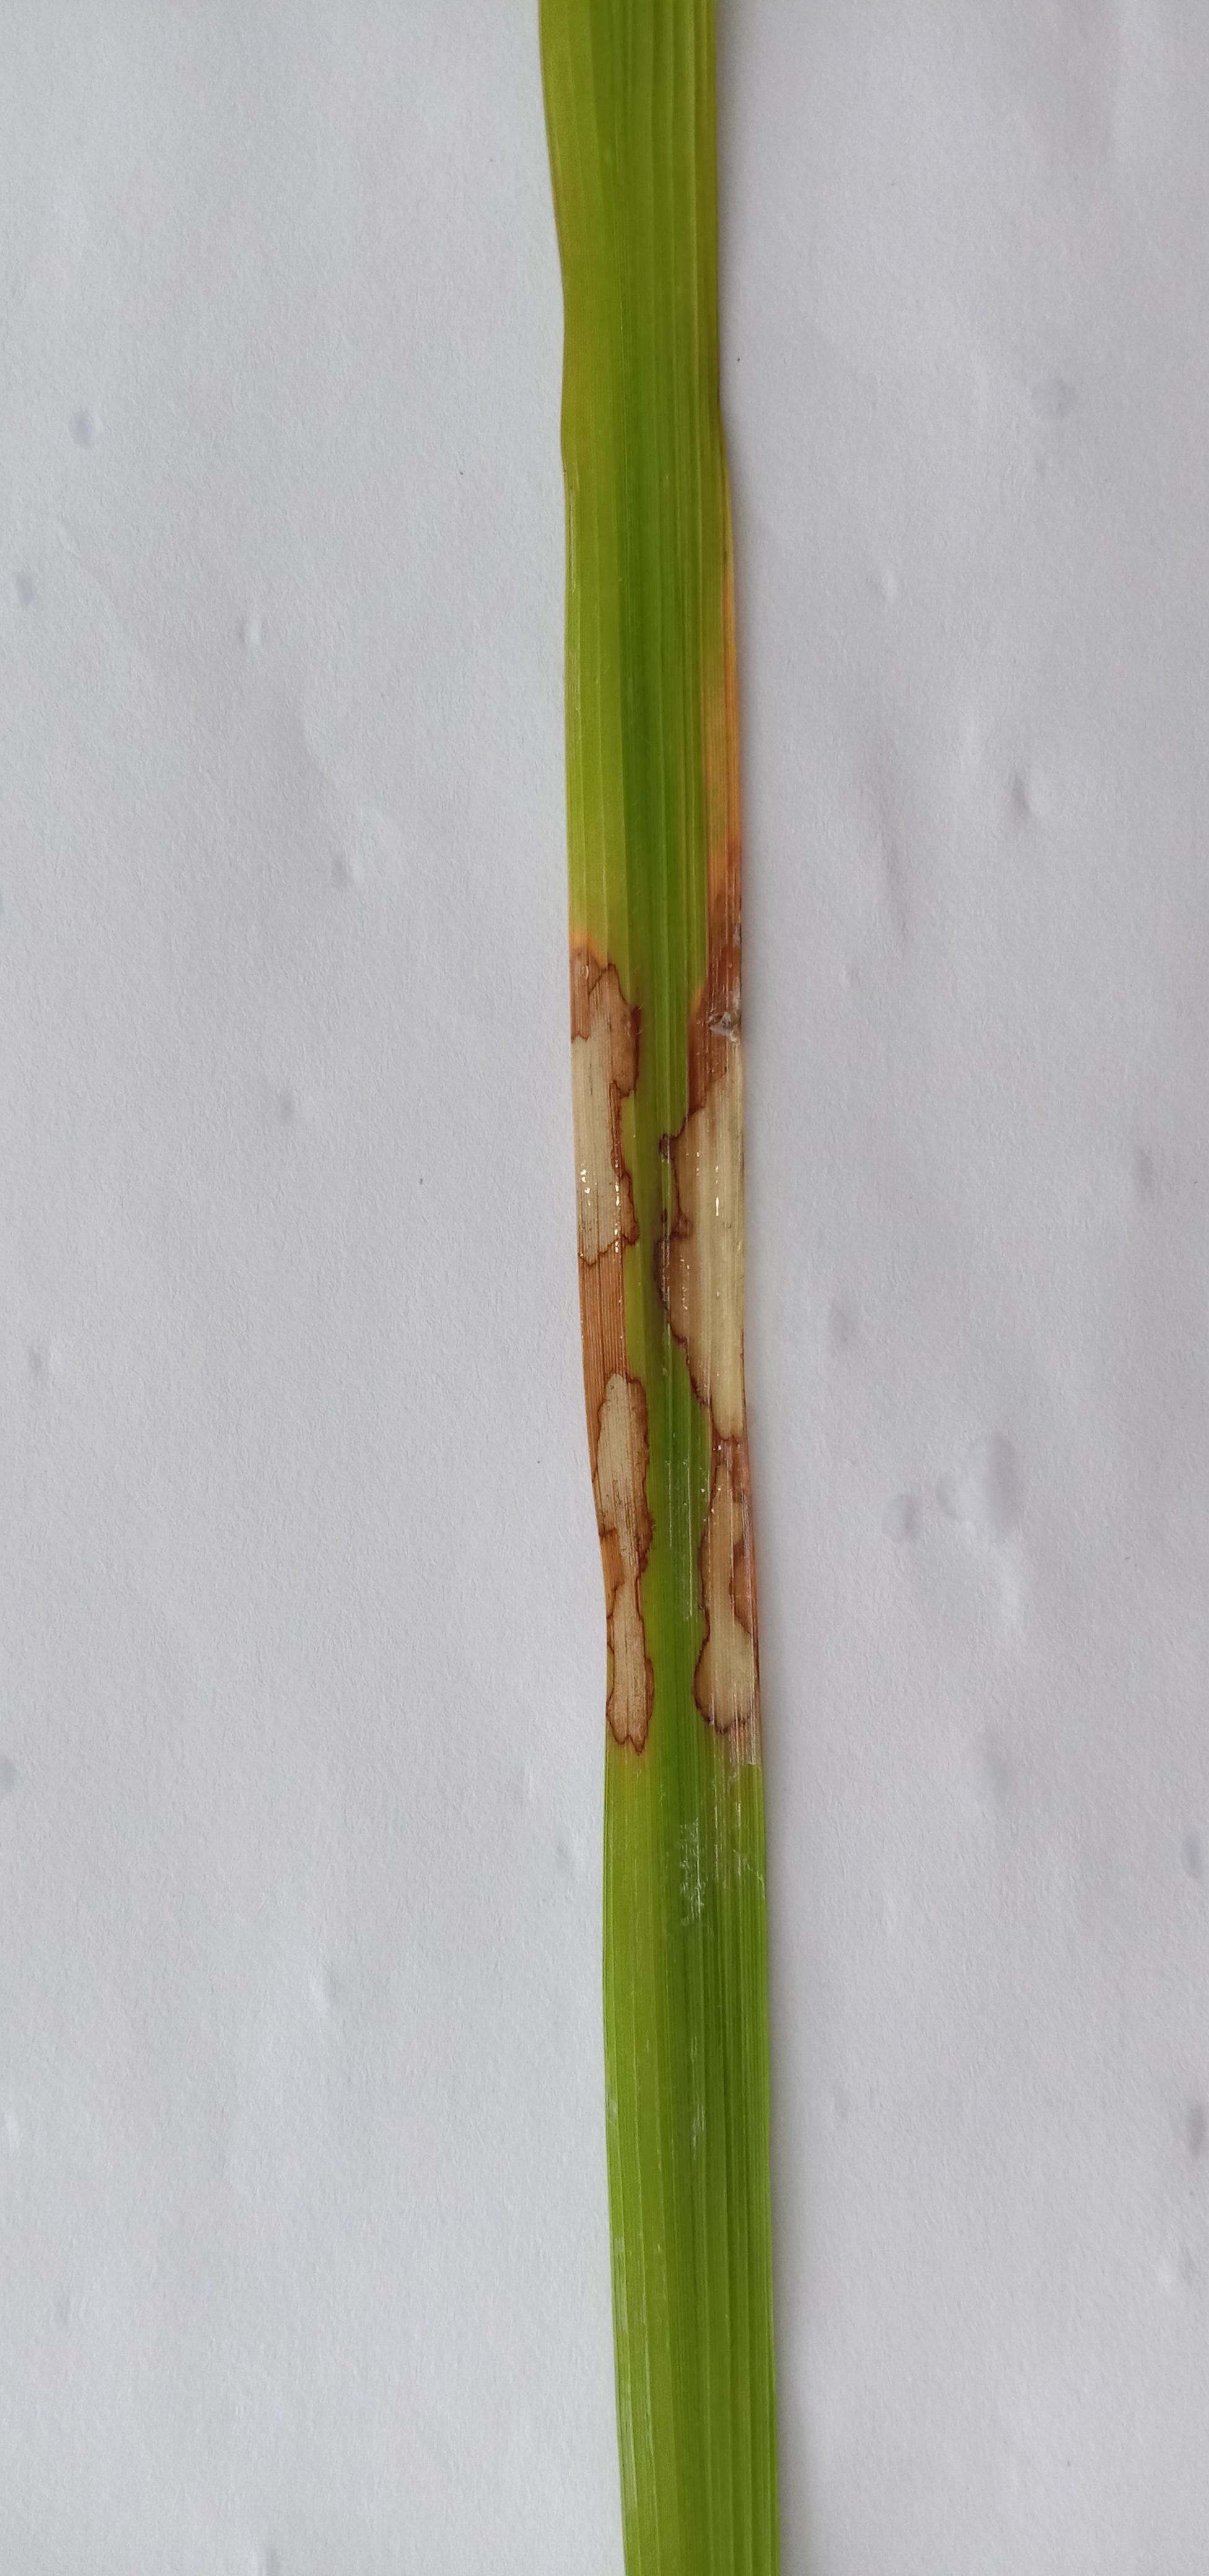
Label: Rice___Brown_Spot